Sheetz

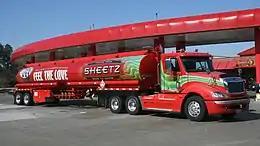
A Sheetz tanker truck arrives to refill fuel tanks at a station in Morrisville, North Carolina adjacent to Cary

In 1986, to boost lagging sales, Earl Springer, the manager of a Sheetz in Williamsport, Maryland, pursued a food concept which became Sheetz's signature "Made To Order" (MTO) line. Beginning with only submarine sandwiches, customers would fill out a small slip of paper, designating the ingredients they wanted on their sandwich, and in what quantity. The order slip would be placed in a basket. The kitchen staff would prepare the sub according to the customer's order. Since that time, the menu expanded; by the 1990s, MTO was a sales leader for Sheetz. Beginning in 1996, the company phased out the paper ordering system in favor of a picture-based touchscreen computer system. Now common at many restaurants and gas stations worldwide, Sheetz was the first company to implement this very successful technology.